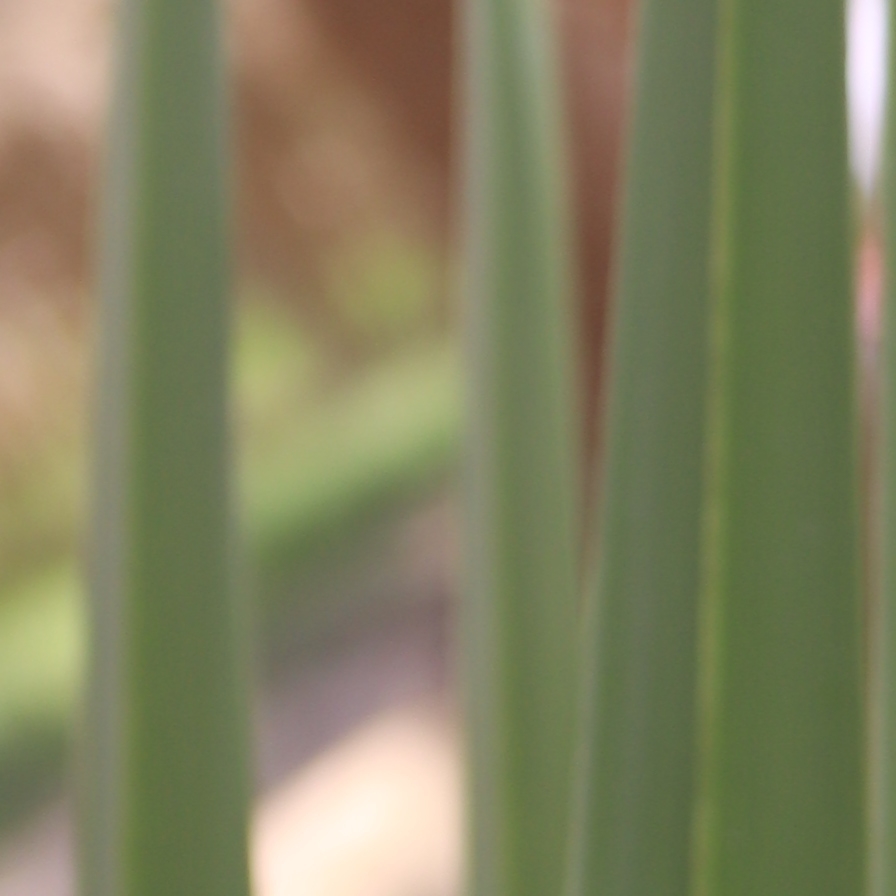
Label: Healthy